HSV E Series

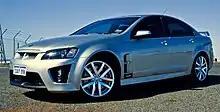
HSV E Series 1 Clubsport

The HSV E Series is a high-performance car based on the Holden VE Commodore produced by the Australian carmaker Holden under its HSV marque between 2006 and 2013. The E Series range included Clubsport, Maloo, Senator and GTS models. It featured distinct styling elements like LED taillights and vertical front fender grilles. Initially powered by a 6.0L LS2 V8 engine, it transitioned to a 6.2L LS3 V8 in 2008, offering up to 325 kW (442 PS; 436 hp) in the E Series 2 version.